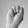
ASL letter: M